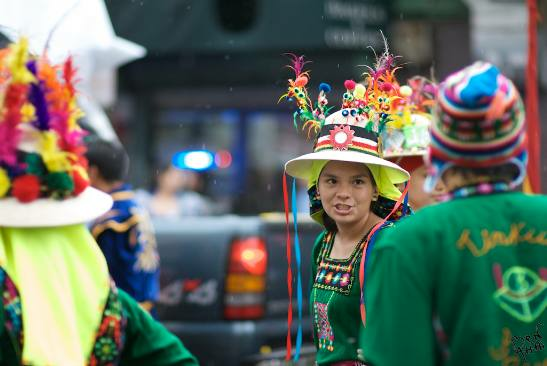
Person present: Yes